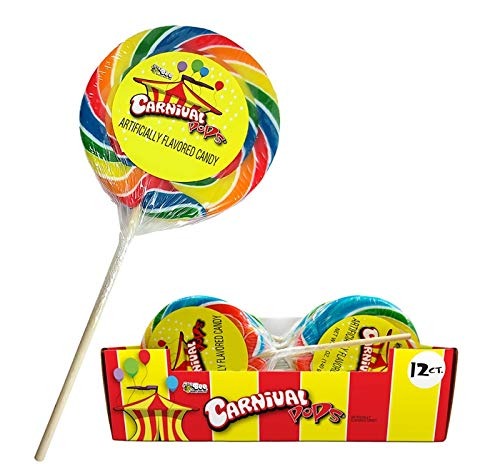
Item Name: Giant 4.25 oz Carnival Lollipop with multi swirl colors with carnival pop label - 12 Count Display Box
Value: 51.0
Unit: Ounce

Price: 23.5